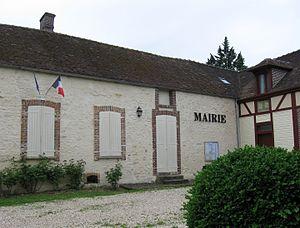
Mairie de Sigy. (Seine-et-Marne, région Île-de-France).
Sigy est une commune française située dans le département de Seine-et-Marne, en région Île-de-France.